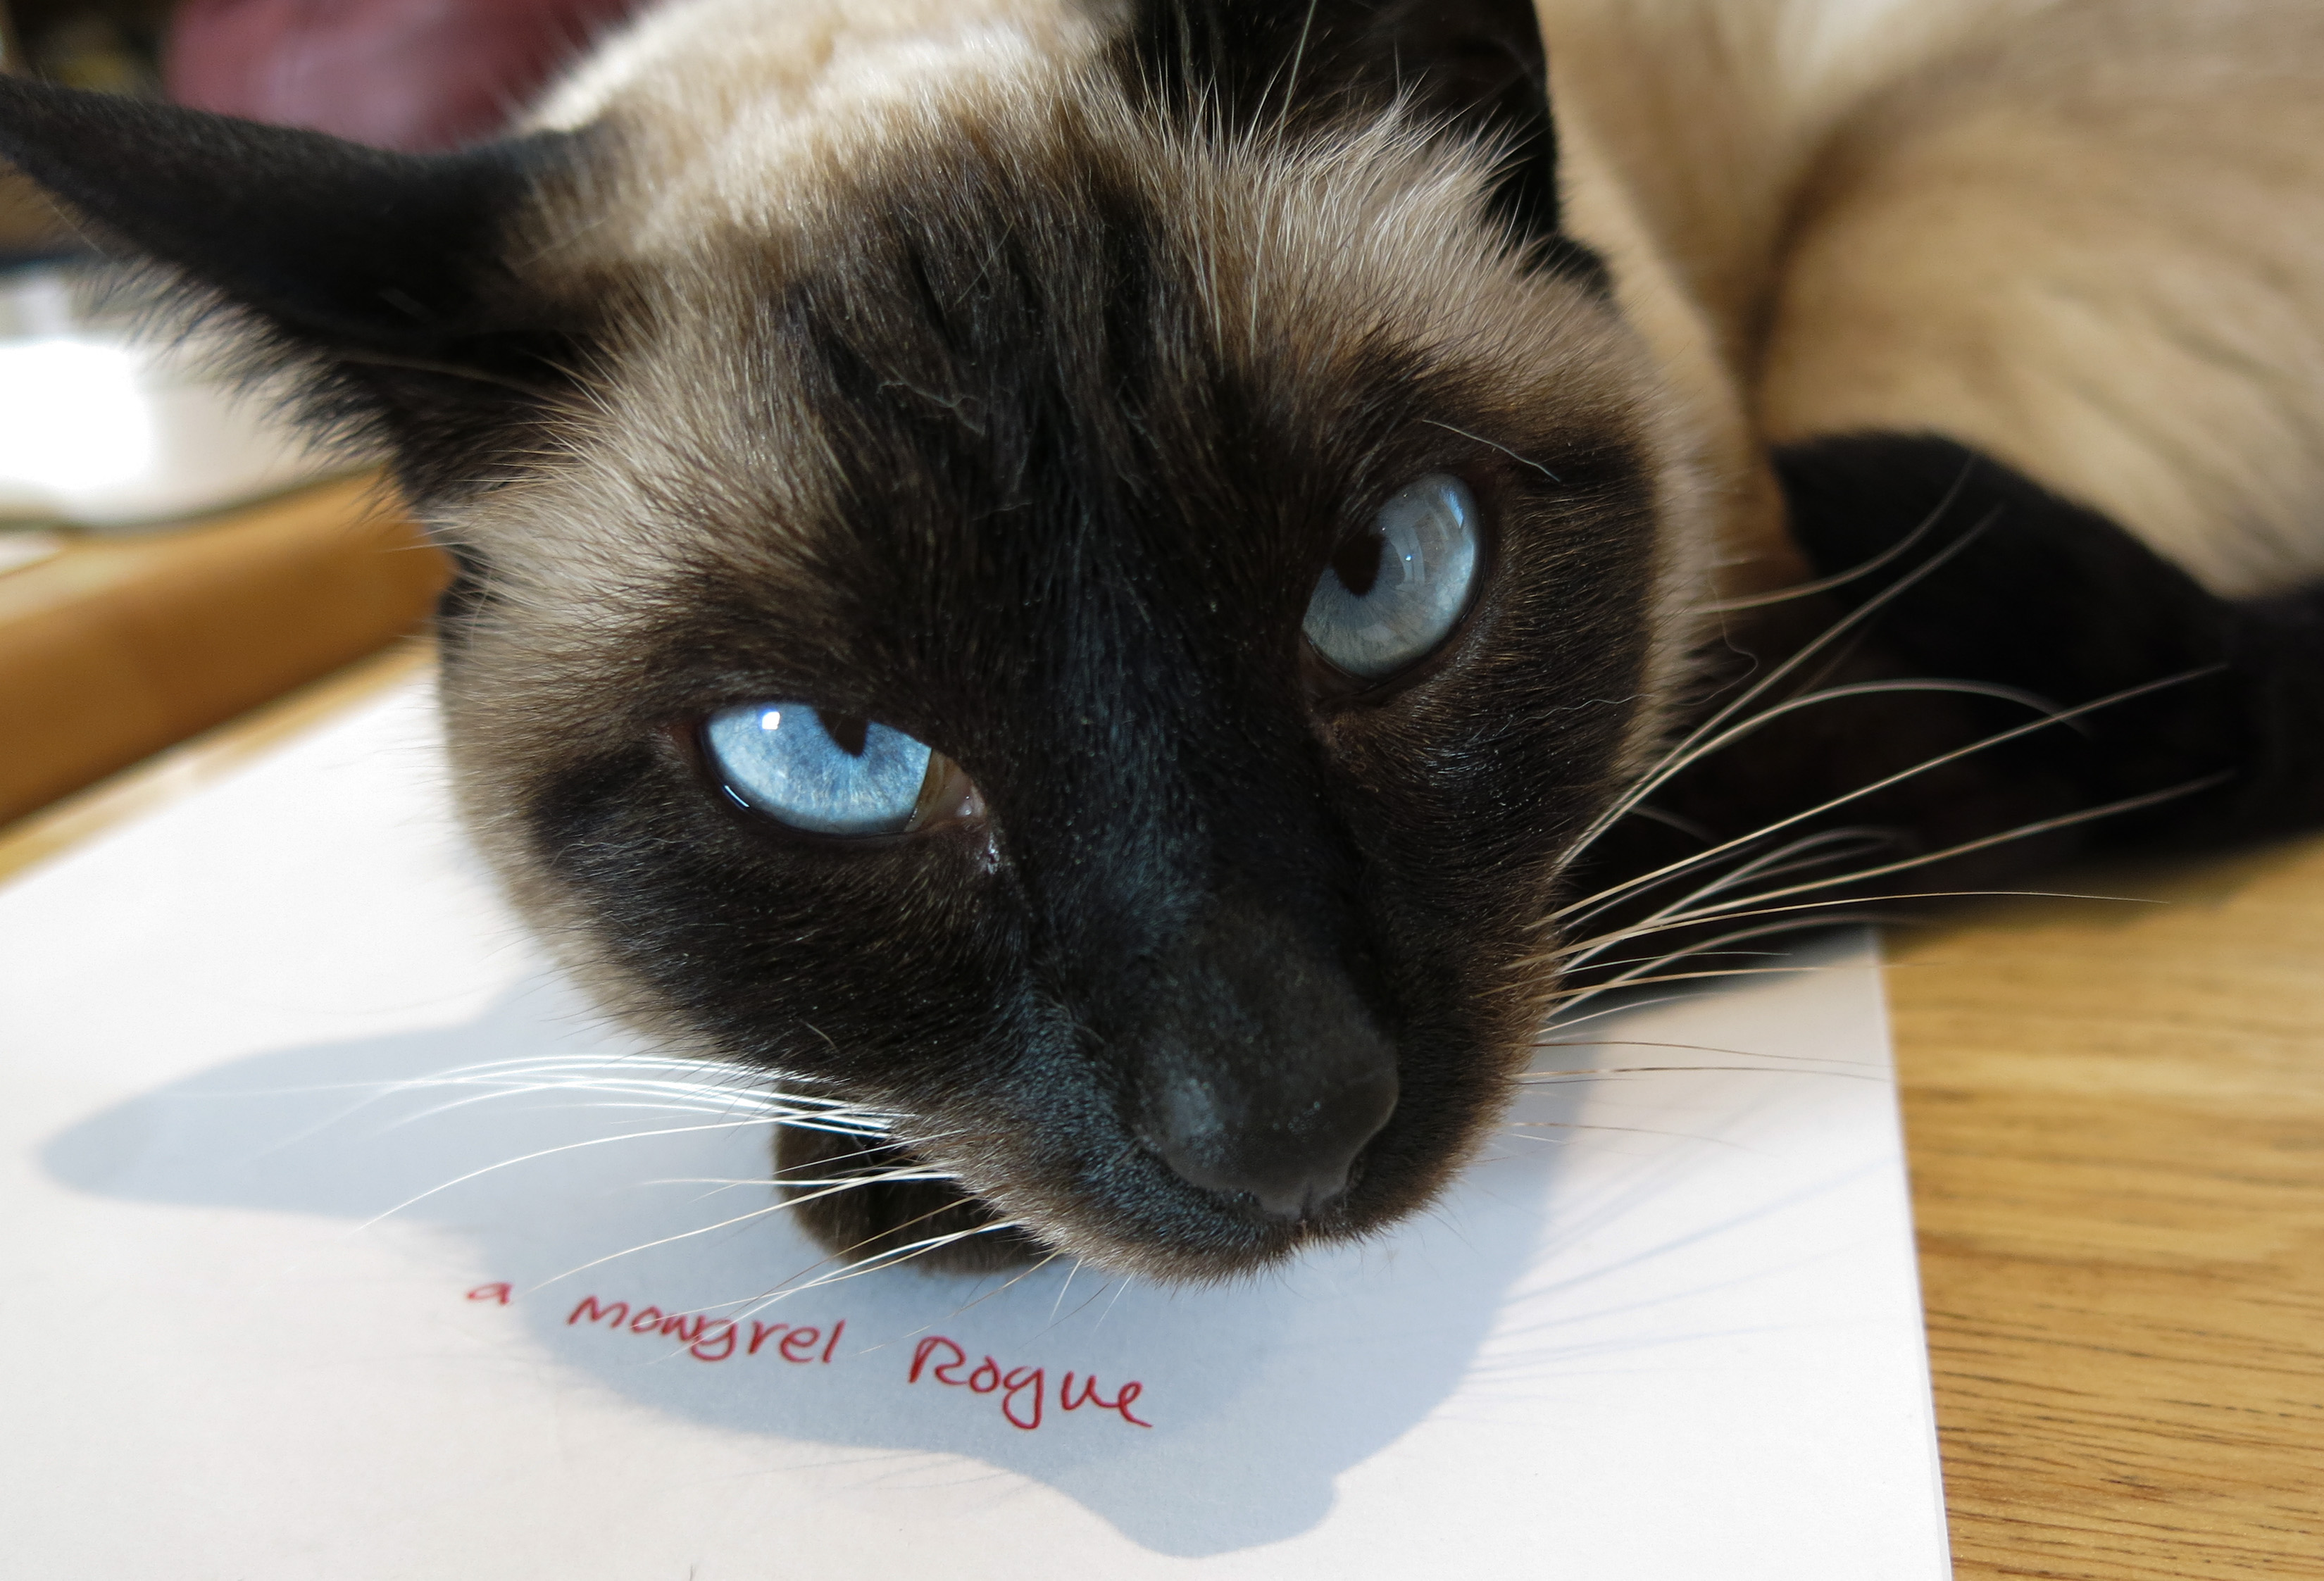
cat, mammal, black cat, black, close up, nose, whiskers, vertebrate, chat, gato, blueeyes, thai, siamese, balinese, european shorthair, small to medium sized cats, cat like mammal, domestic short haired cat, tonkinese